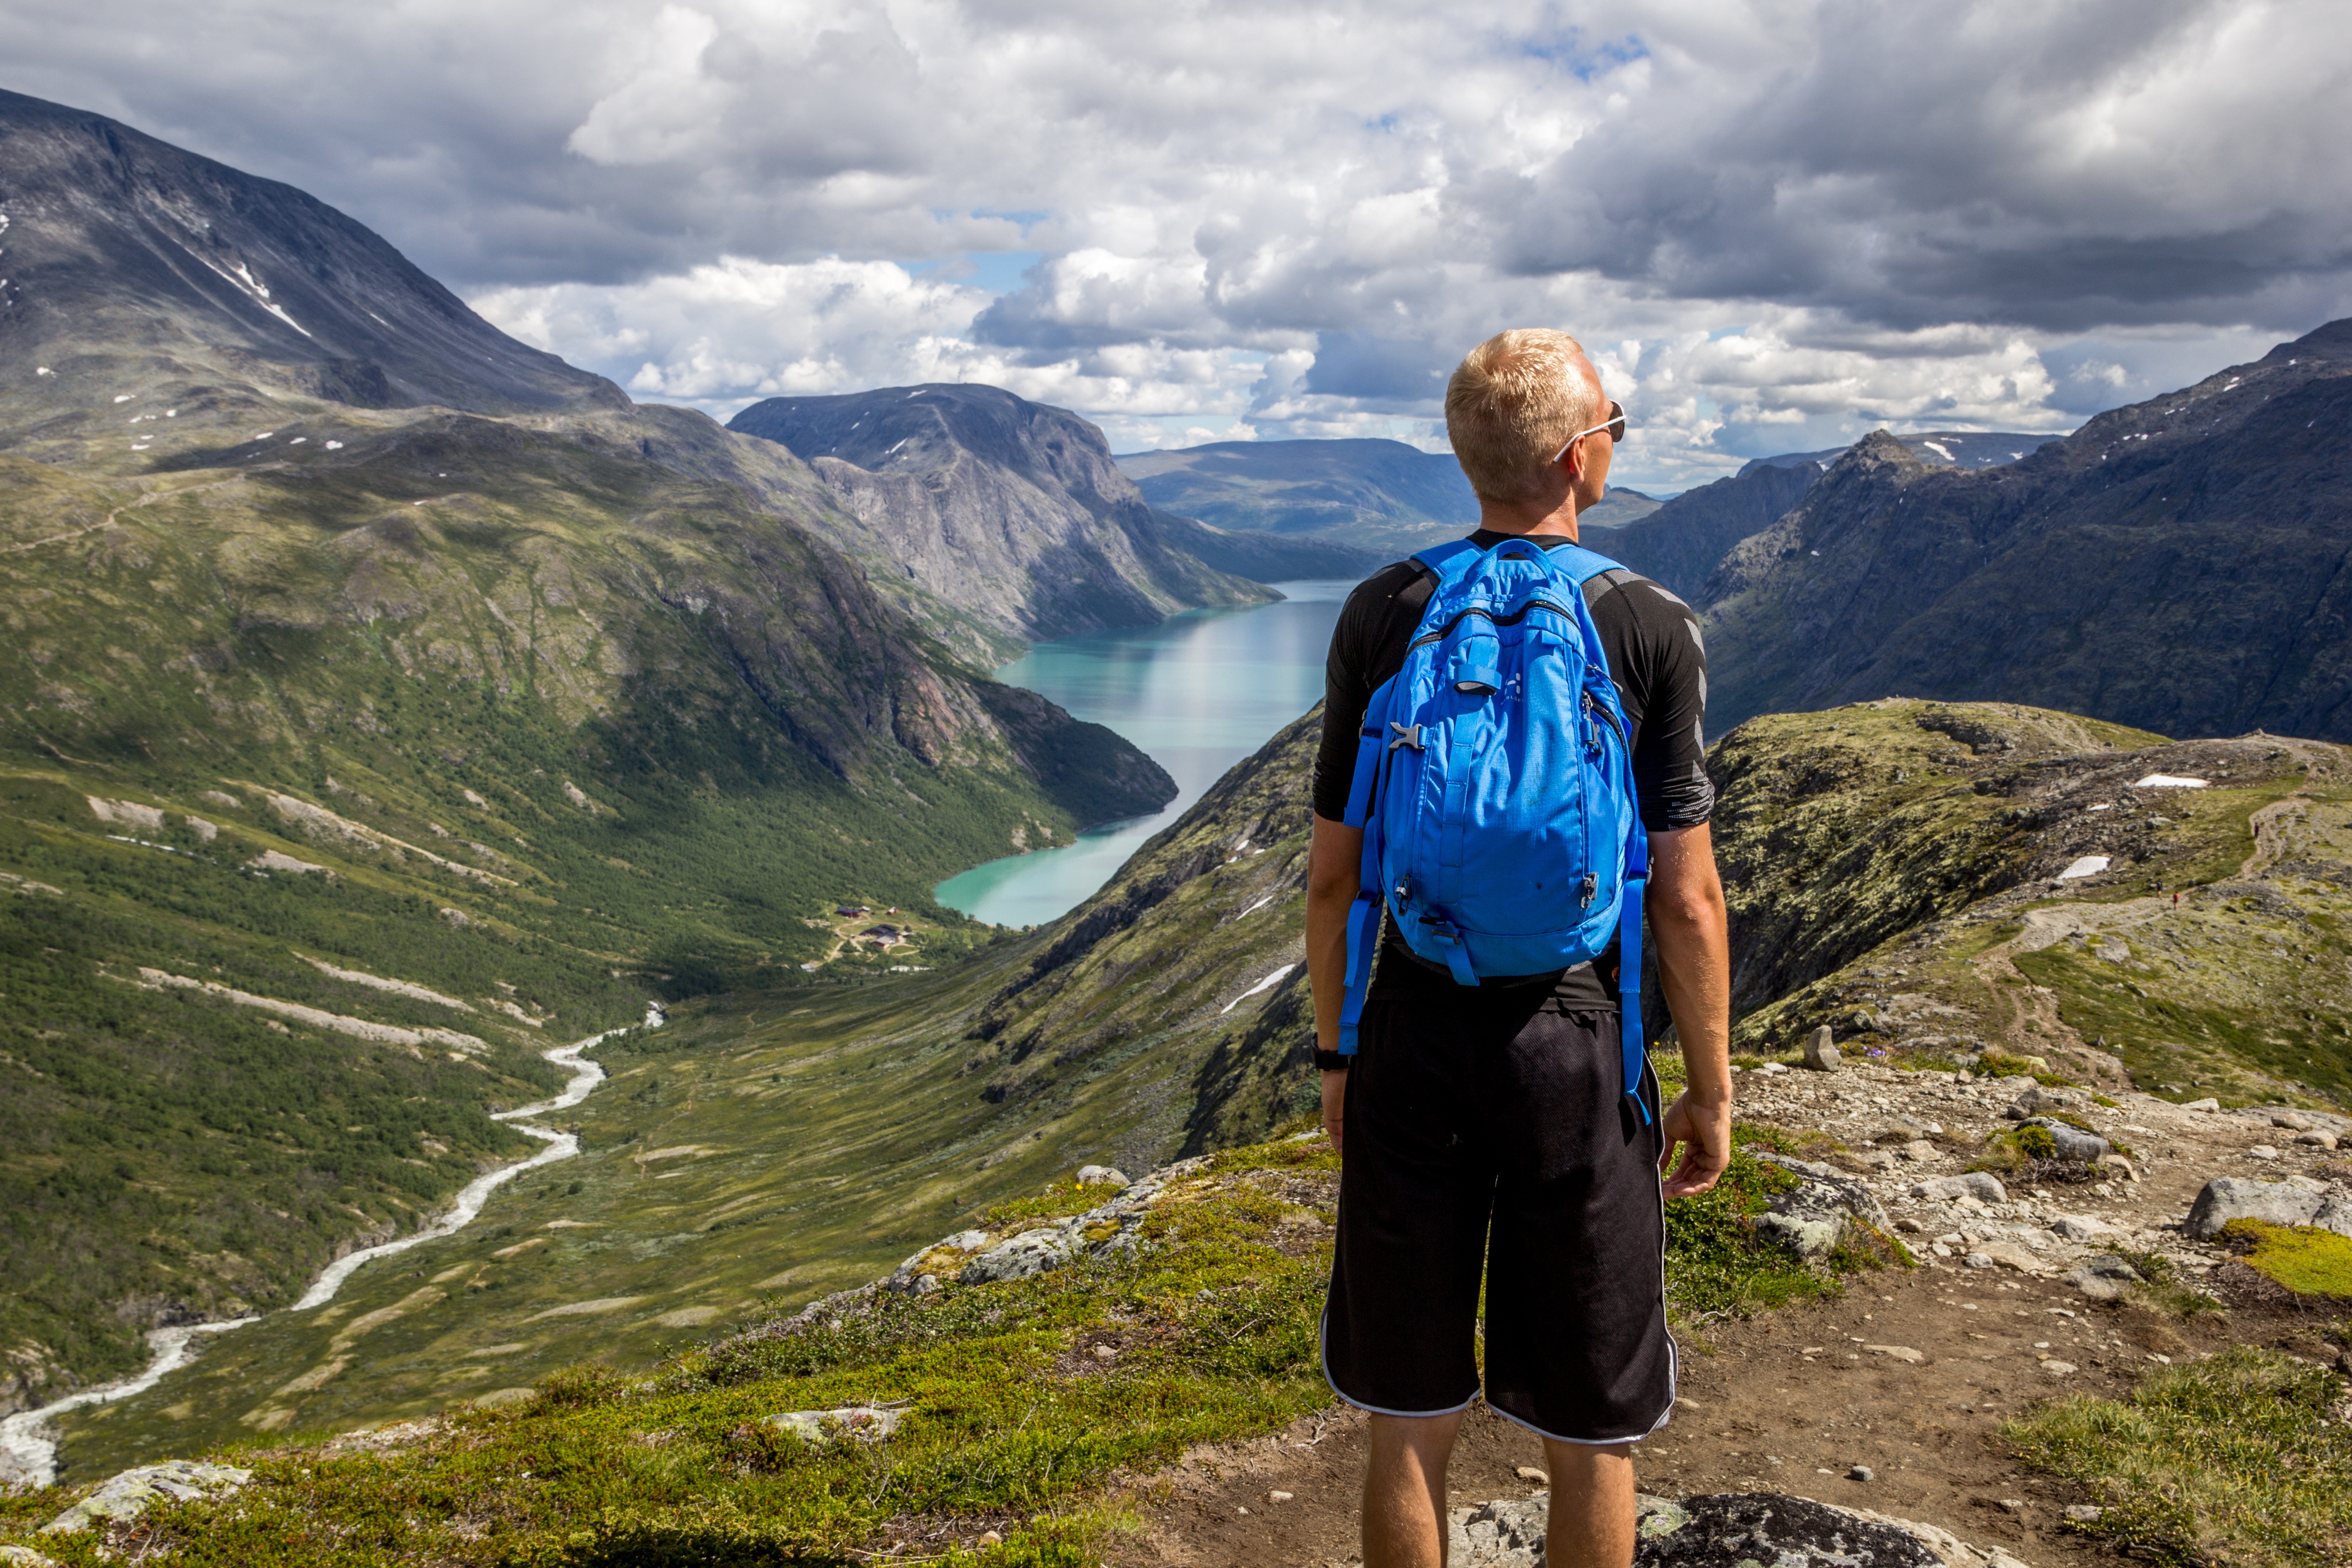
landscape, tree, water, nature, grass, rock, wilderness, mountain, cloud, sky, hiking, hill, lake, adventure, valley, mountain range, vacation, recreation, fjord, tourism, highland, terrain, national park, ridge, summit, alps, fell, elevation, himmel, folk, mann, norge, sn, adventurer, mountain pass, bla, meteorological phenomenon, outdoor recreation, steiner, mountainous landforms, glacial landform, bessegen, innsj, vann, fjellet, landskapet, bakgrunn, elv, foss, turisme, h y, lang vei ned, klatring, h ytid, gutt, ryggsekk, mount scenery